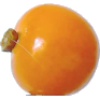
Label: Physalis 1